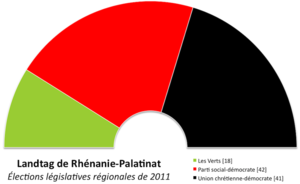
Composition politique du Landtag de Rhénanie-Palatinat après les élections régionales de mars 2011.